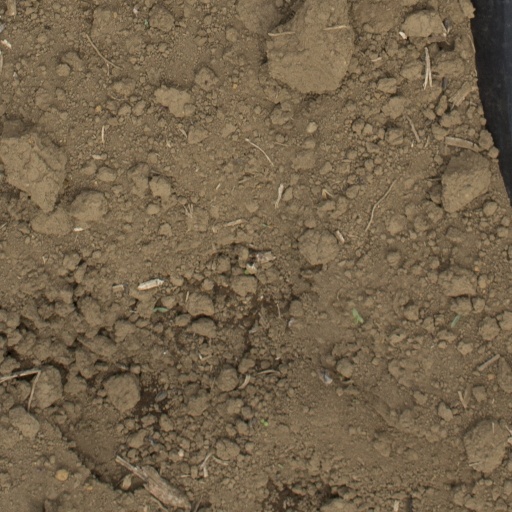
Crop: Jerusalem artichoke